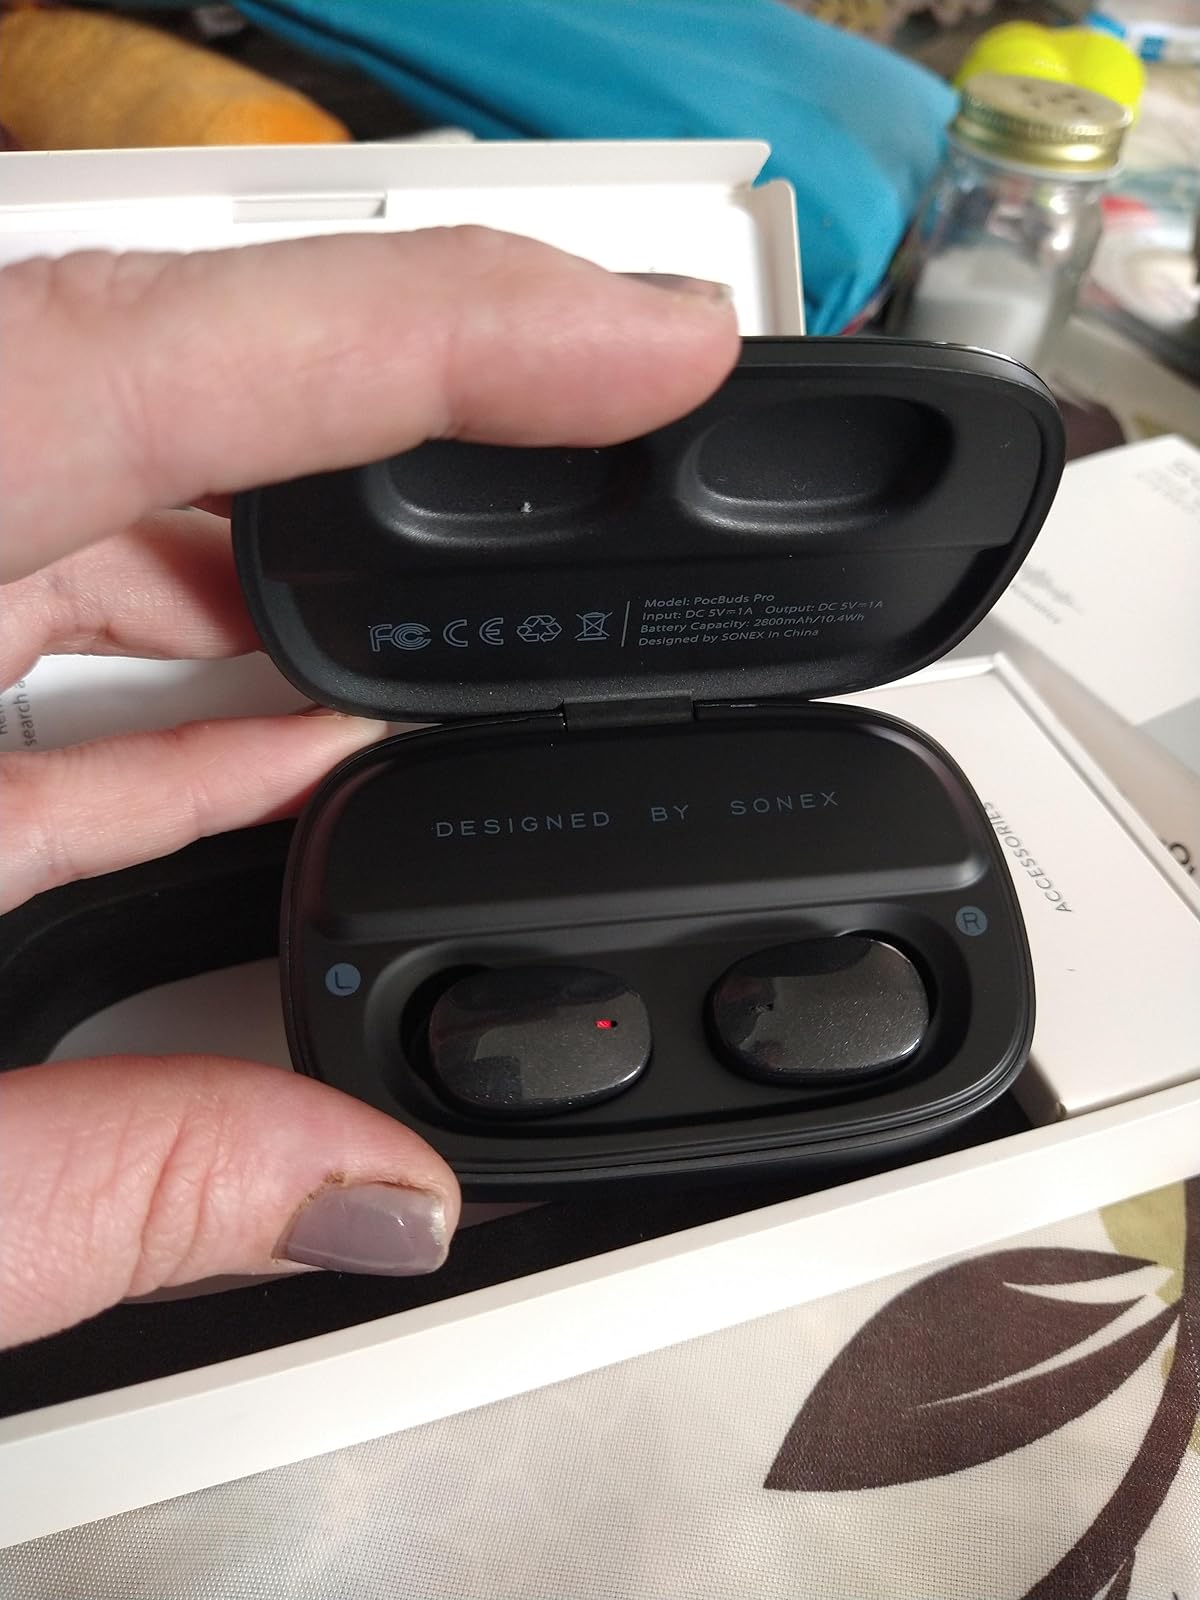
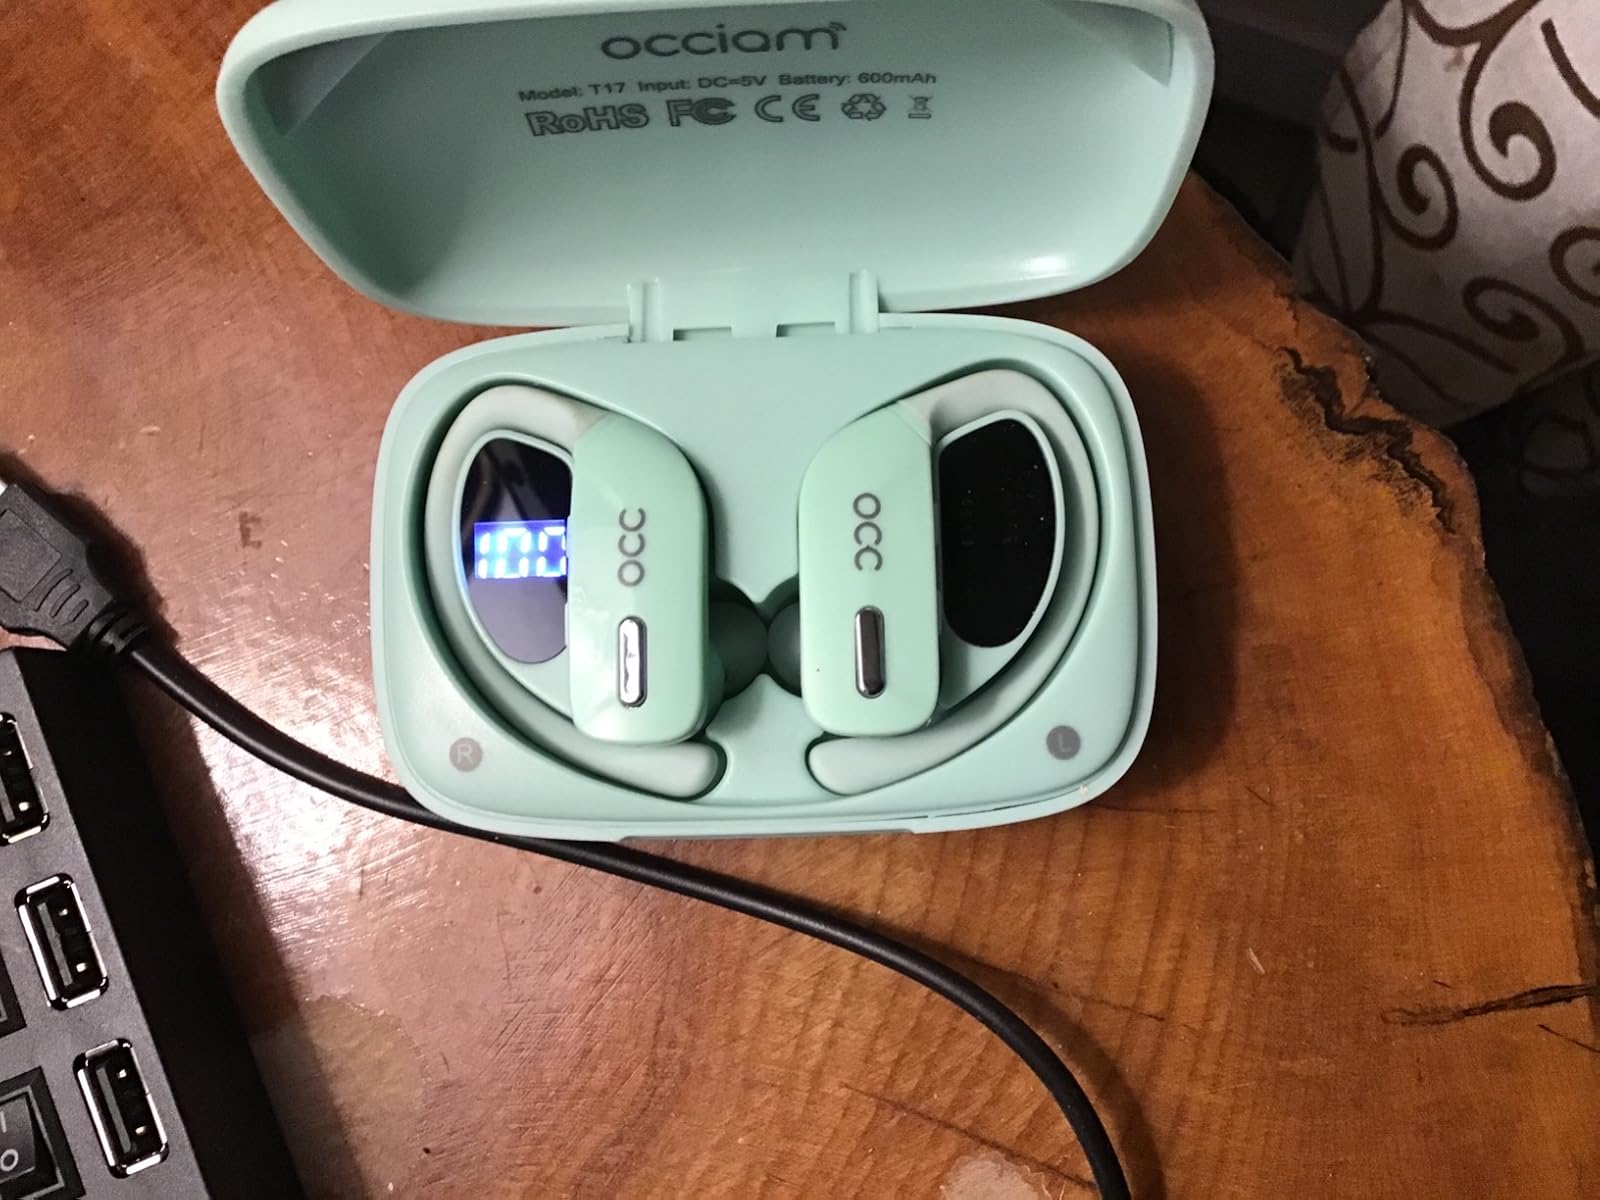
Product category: earbuds
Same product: no